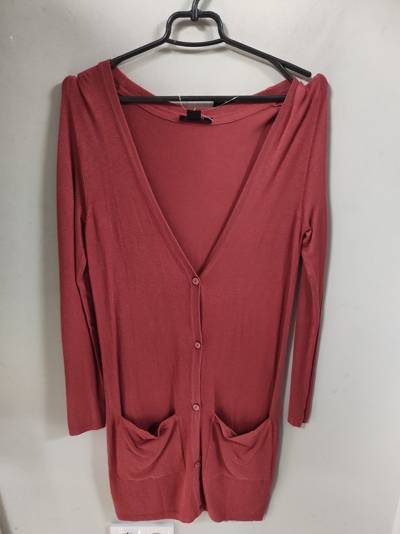
Waste category: clothes